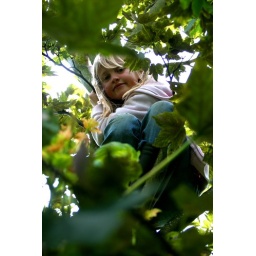
girl in the tree